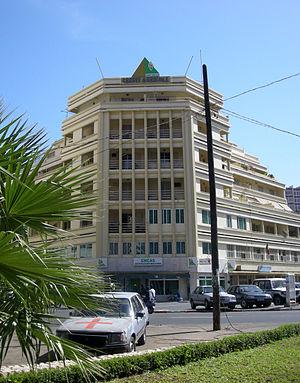
La Caisse nationale de crédit agricole du Sénégal est une banque sénégalaise dont le siège social se trouve à Dakar sur la place de l'Indépendance.